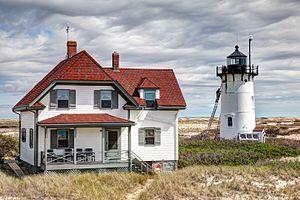
Le phare de Race Point est un phare actif situé à l'extrémité nord de Long Point dans le Comté de Barnstable.